Kenneth Vermeer

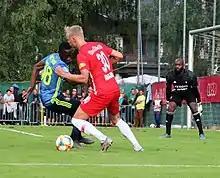
Vermeer with Feyenoord defending against Red Bull Salzburg's Erling Haaland.

He made his first appearance for his new club on 13 September 2014 at De Kuip in a 2–1 home loss against Willem II. He made his continental debut for his new club in Spain during the 2014–15 UEFA Europa League group stage in a 2–0 loss against Sevilla FC. On 21 September 2014, Vermeer played in his first Klassieker match against his former club. Although Feyenoord played the better match, it ended in a 1–0 loss at home with Ajax narrowly securing a victory and Vermeer suffering defeats in his first three consecutive matches playing for his new club.